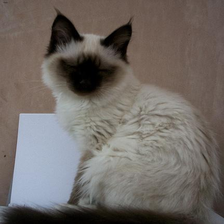
Species: cat
Breed: Birman